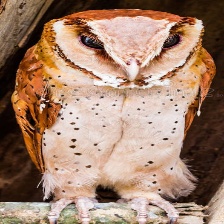
Species: ORIENTAL BAY OWL
Scientific name: PHODILUS BADIUS
ImageNet parent category: great_grey_owl